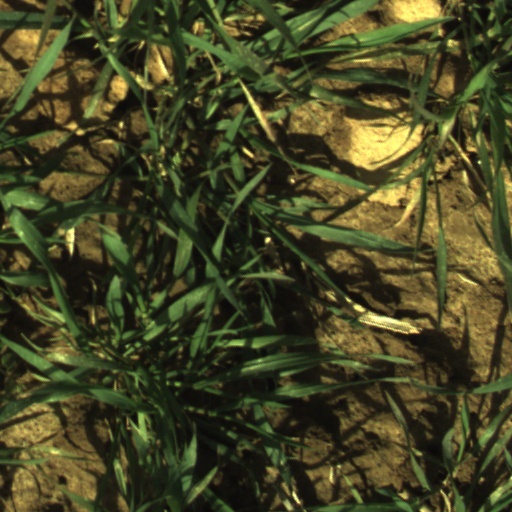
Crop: wheat